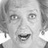
Emotion: surprise